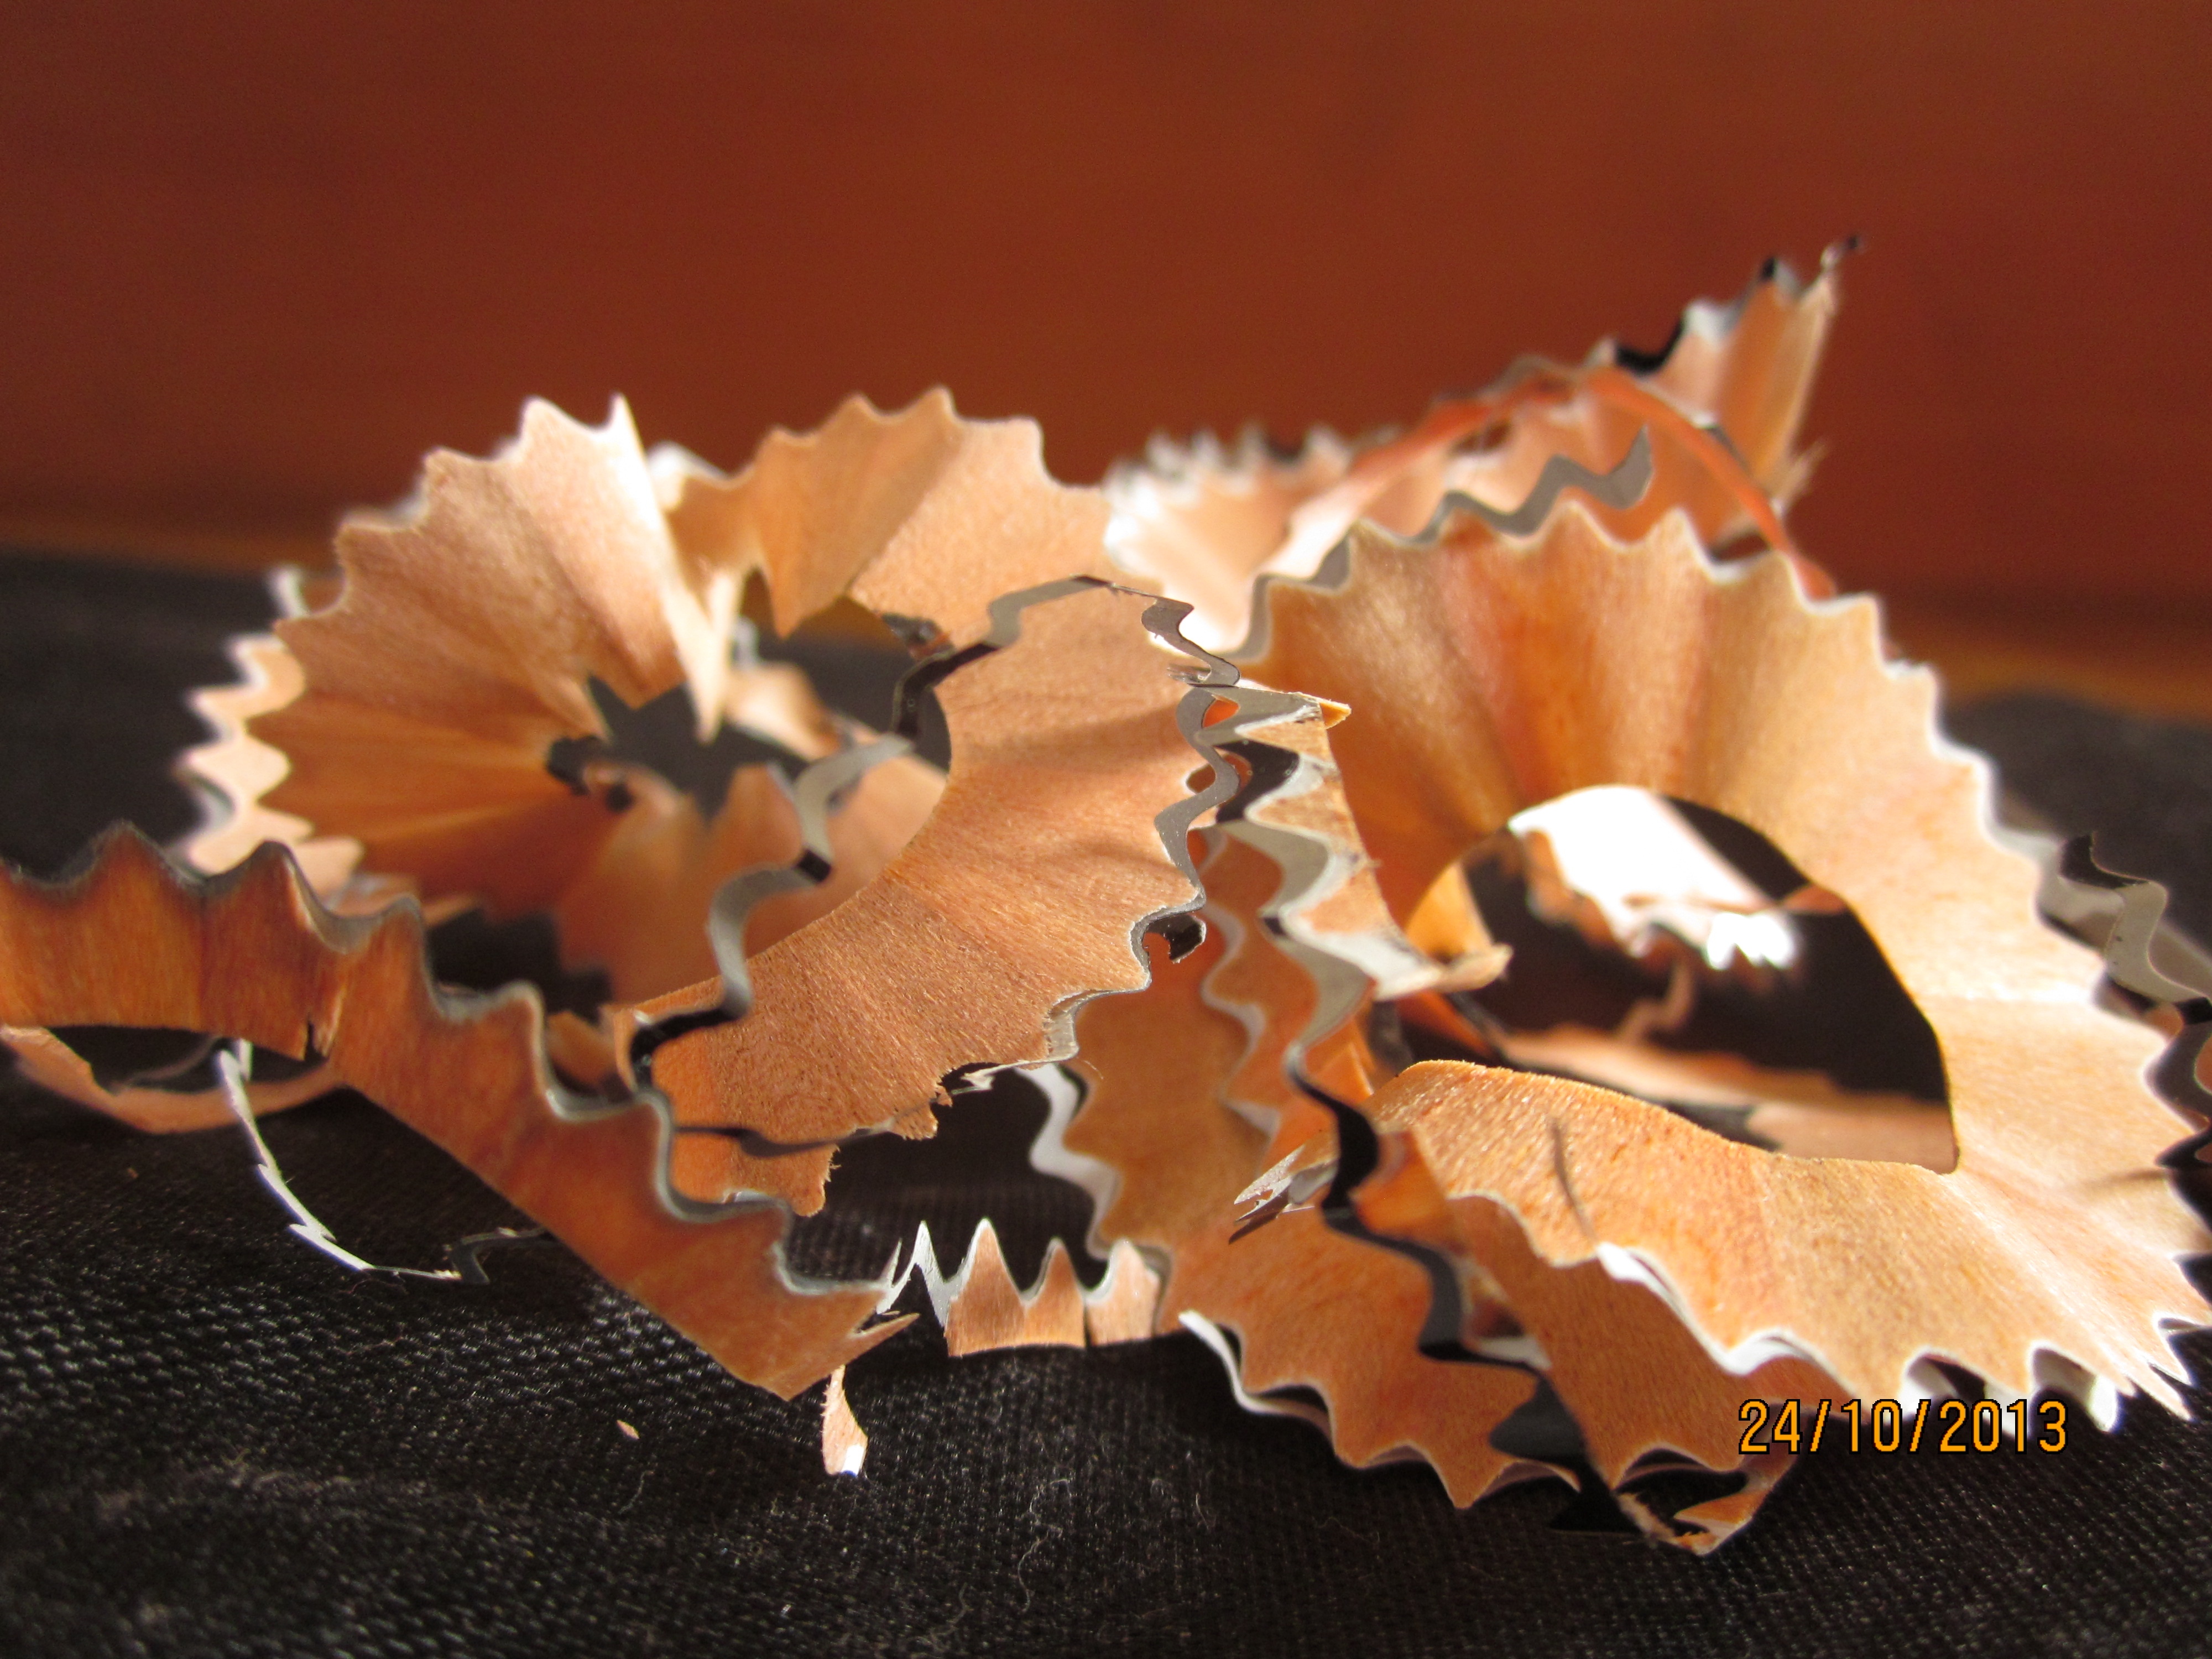
cut, pencil, wood